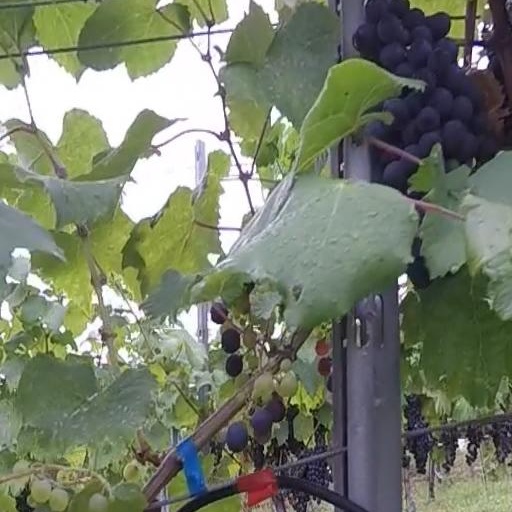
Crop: grape